Swansea City A.F.C.

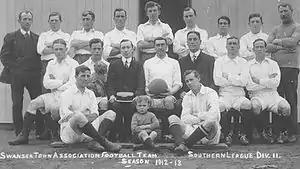
The Swansea Town team during its first season, 1912–13

The area around Swansea traditionally had been a rugby area, and despite previous attempts by a football club named Swansea Villa, there were no notable football clubs until the establishment of Swansea Town AFC in the summer of 1912. Following the lead of many other South Wales sides, the club joined the Second Division of the Southern League for the following season. J. W. Thorpe was the club's first chairman. A site owned by Swansea Gaslight Co., called Vetch Field due to the vegetables that grew there, was rented to be the club's ground.